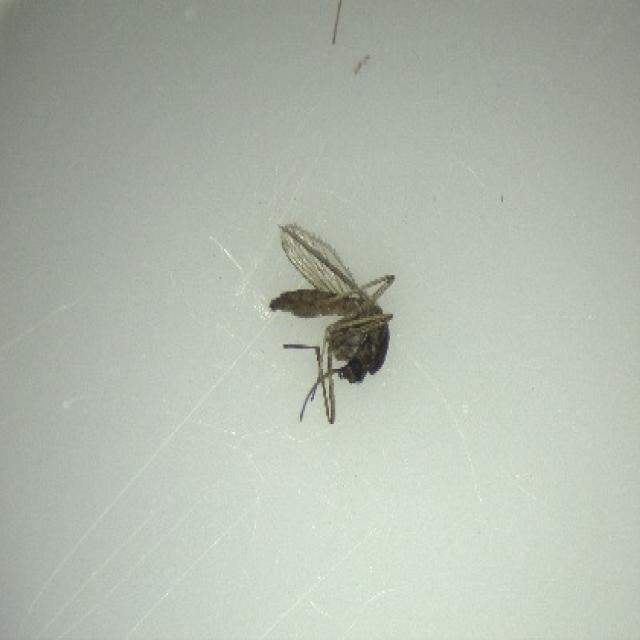
Species: aedes_vexans